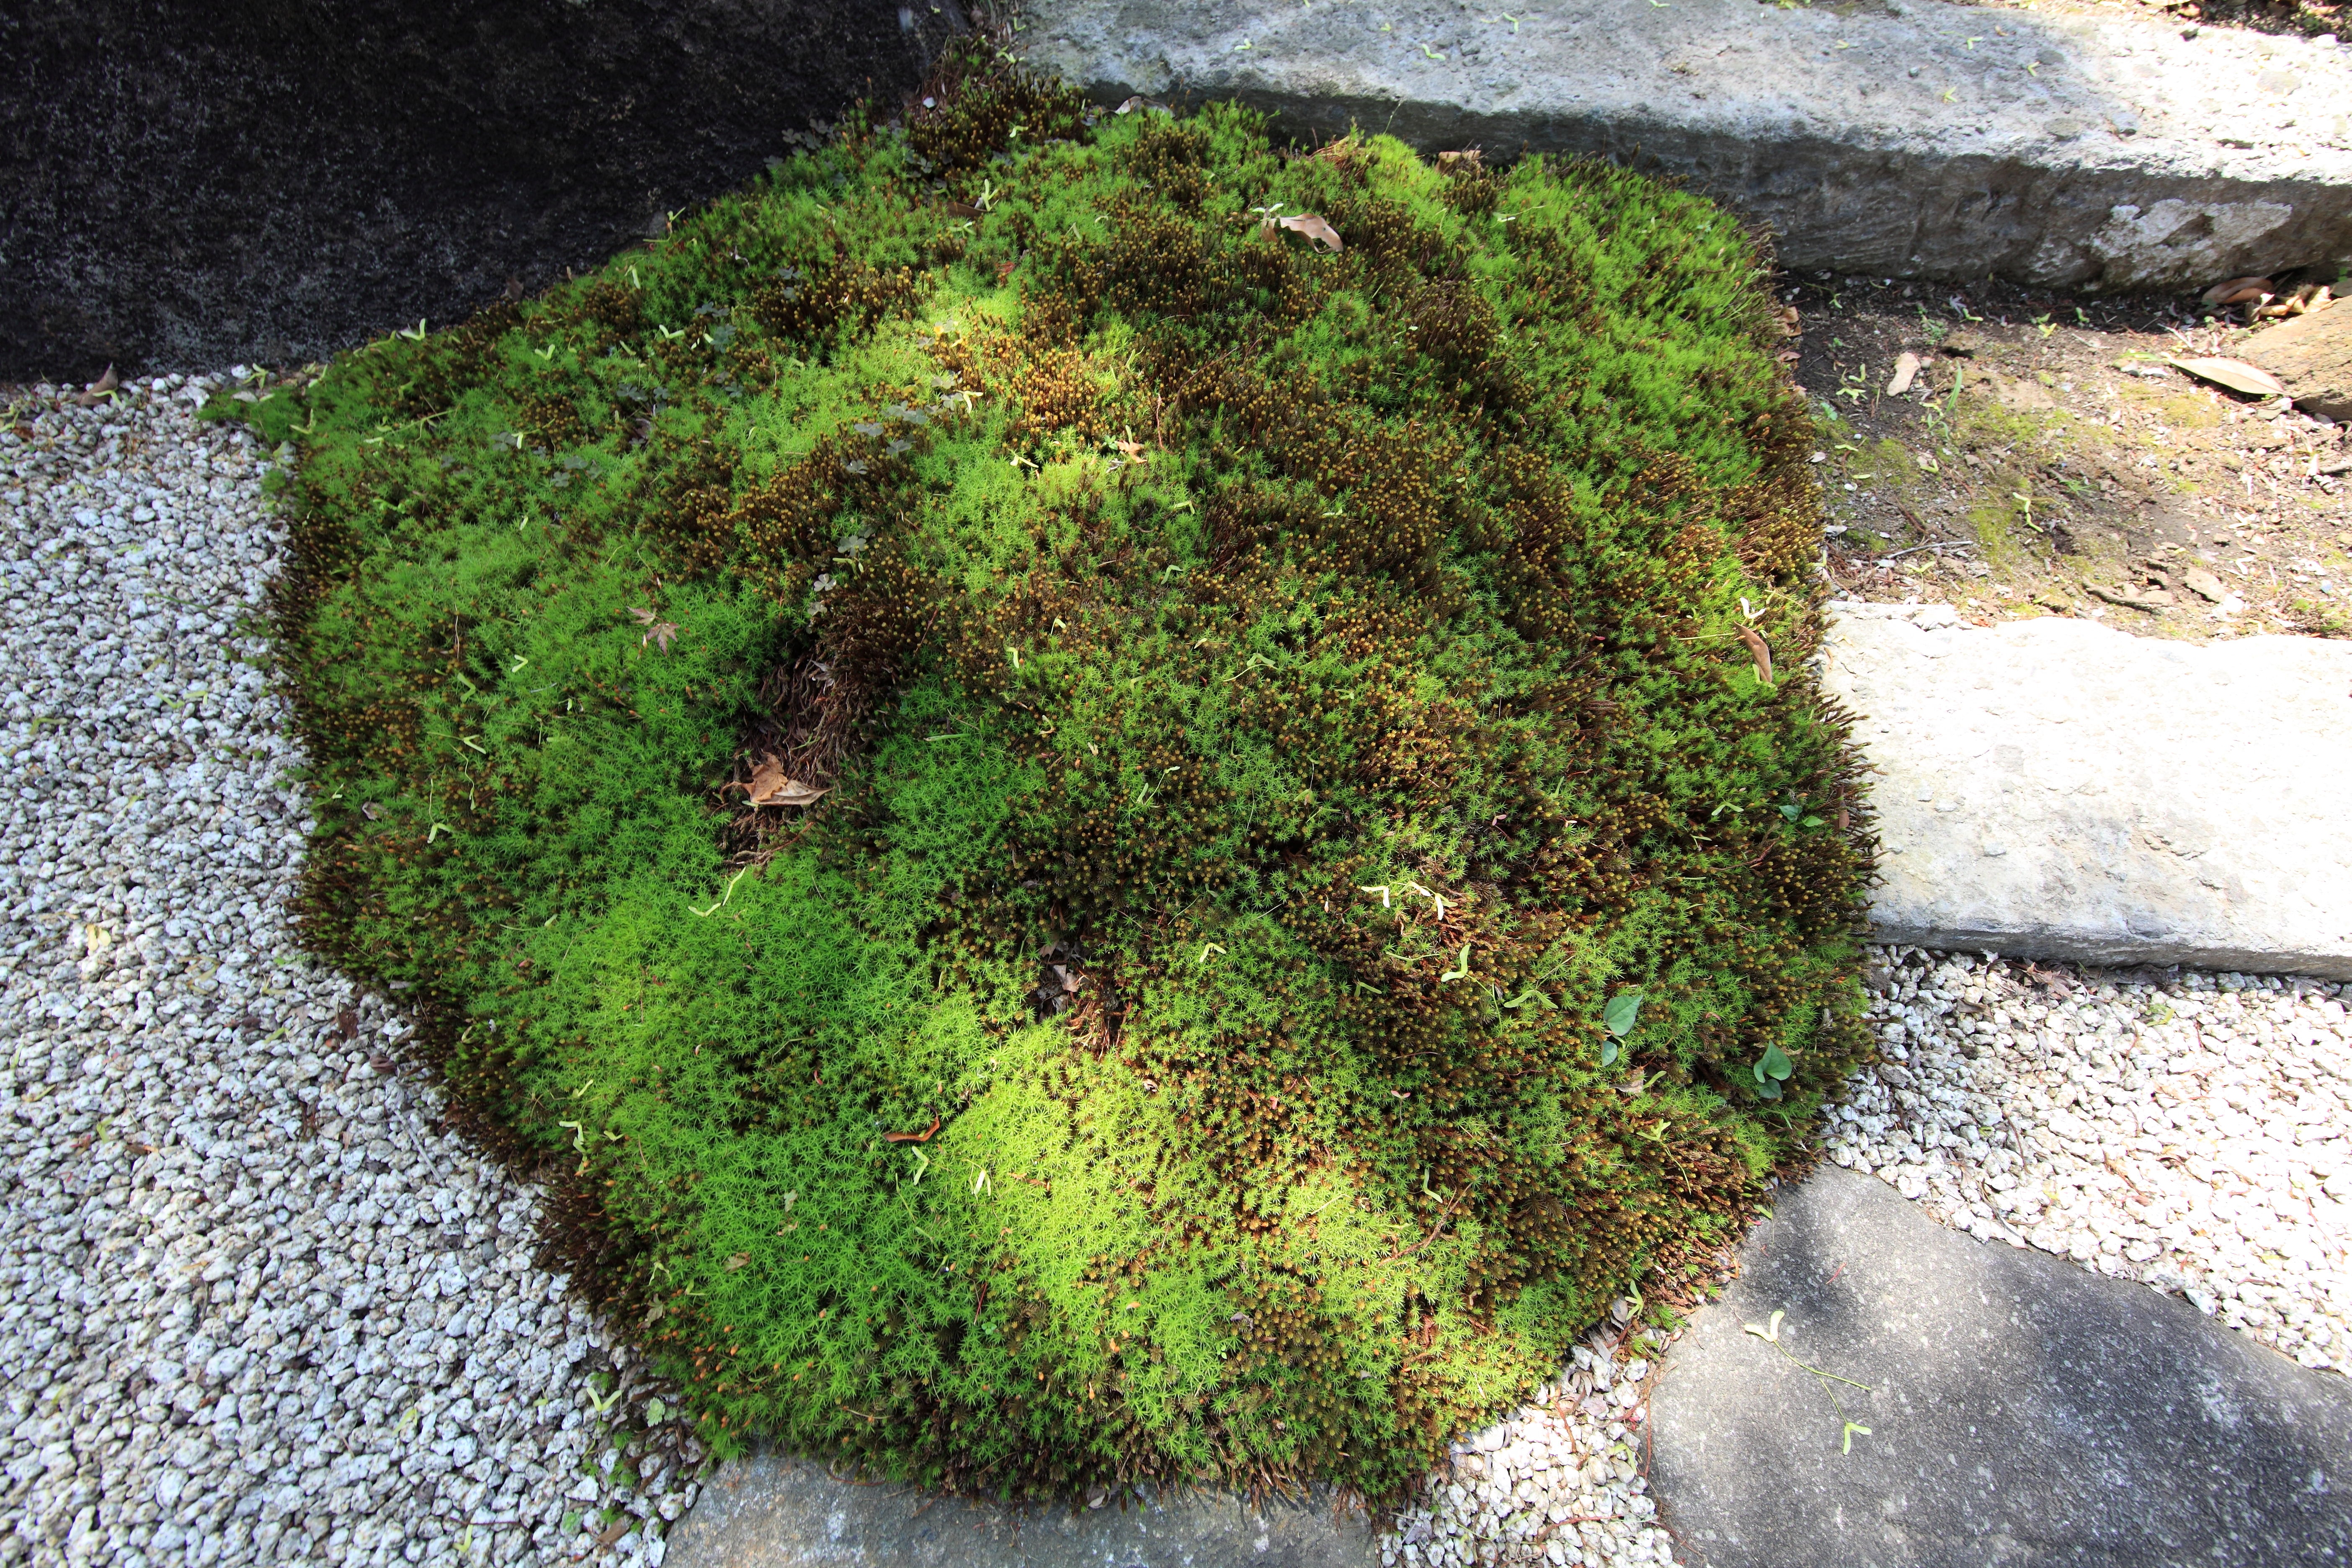
tree, grass, rock, plant, moss, green, high, garden, cool image, japanese, vegetation, shrub, groundcover, tochigi, 5d, style, hires, i, markii, hi, res, resolution, mooka, kinreisoh, grass family, non vascular land plant, shrubland